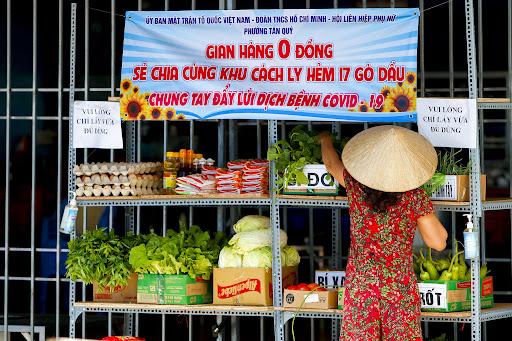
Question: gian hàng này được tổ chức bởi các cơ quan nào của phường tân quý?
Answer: ủy ban mặt trận tổ quốc việt nam, đoàn tncs hồ chí minh và hội liên hiệp phụ nữ